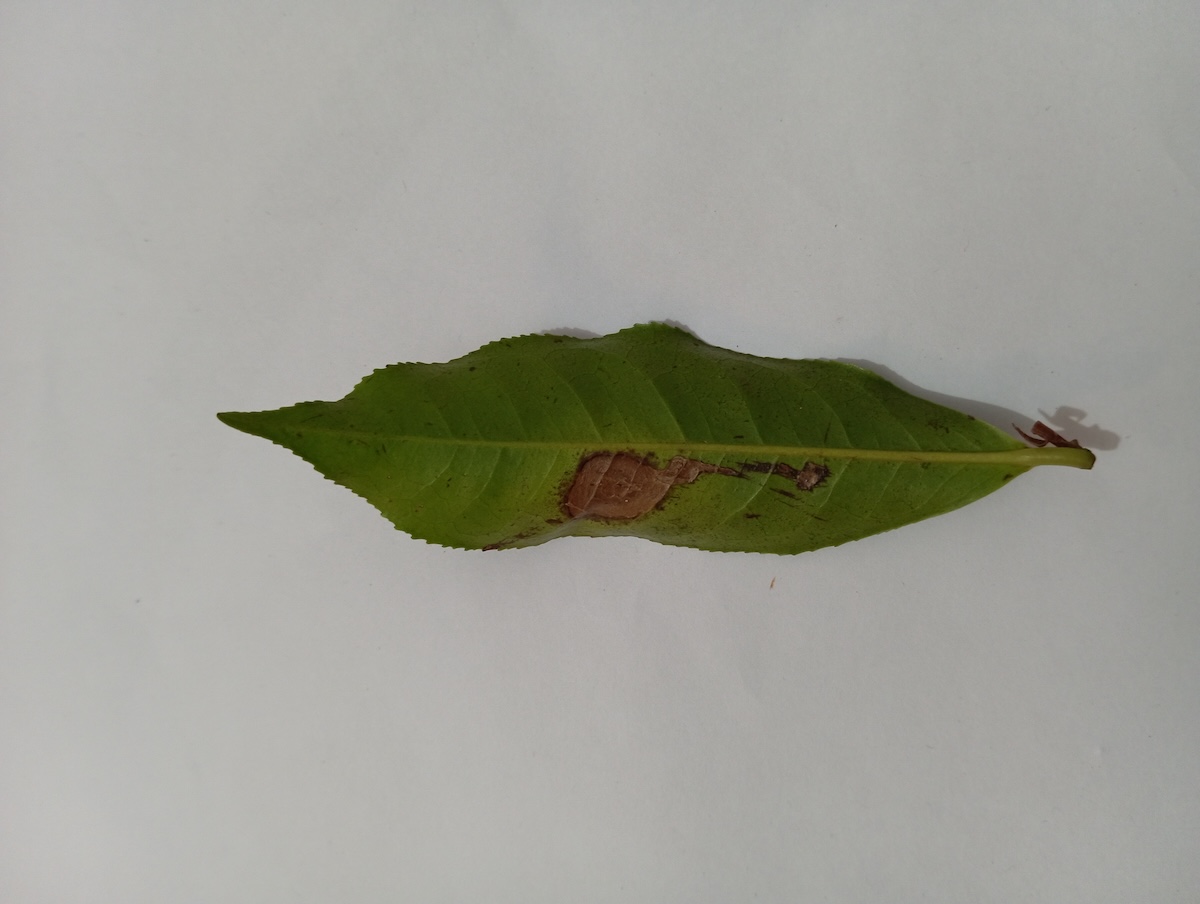
Label: Gray Blight